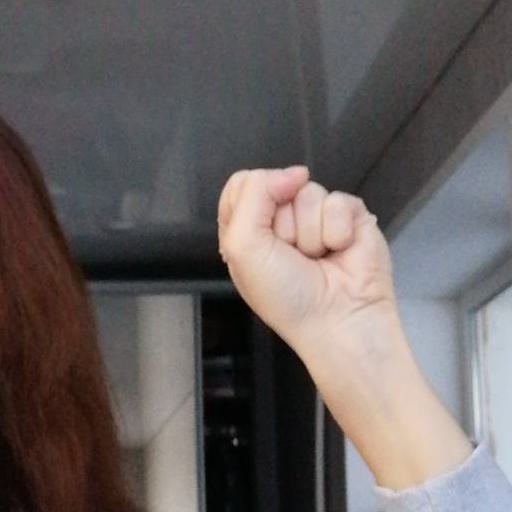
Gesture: fist